Bo'ness Academy

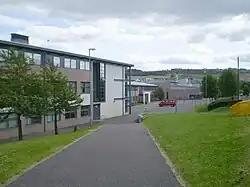
Academy viewed from the north

Bo'ness Academy (BA) is a mixed secondary school in Bo'ness, Falkirk, Scotland. The headteacher is Catriona Reid, who was appointed in 2020.